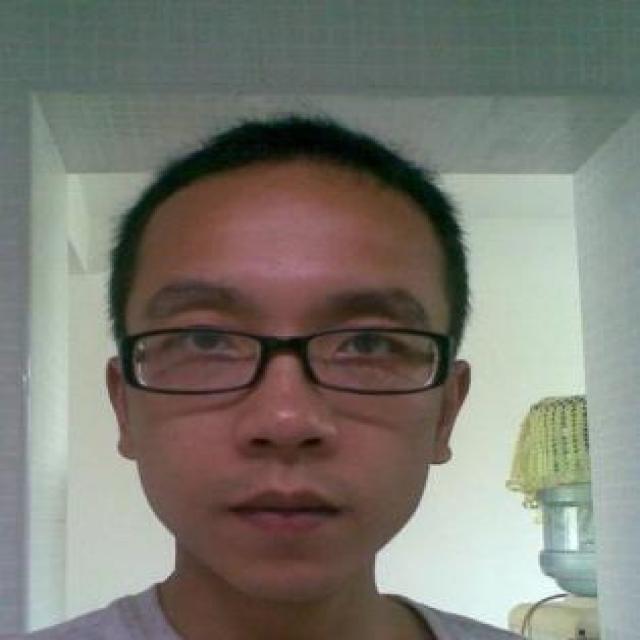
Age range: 21-44